Kasikornbank

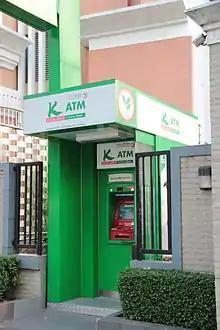
Kasikornbank ATM, Bangkok

Kasikornbank (then Thai Farmers Bank) was established on 8 June 1945, with registered capital of five million baht and 21 employees. Its first office is now the Thanon Sua Pa Main Branch. As of 31 December 1945, or at the end of its first accounting period, the bank recorded total deposits of 12 million baht and assets of 15 million baht.